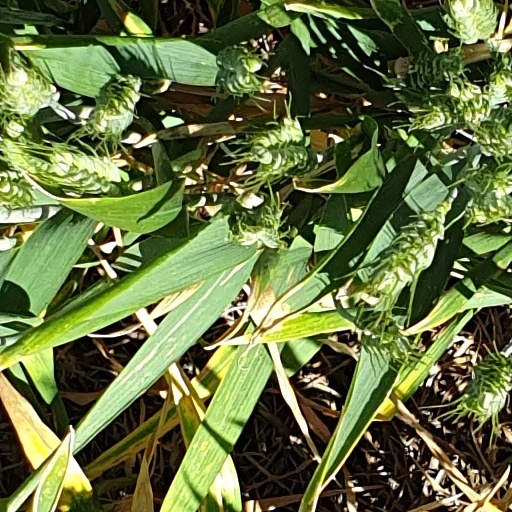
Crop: wheat